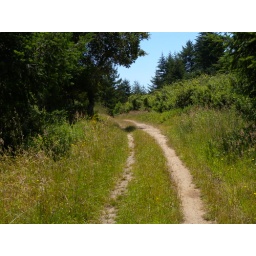
The grass is soft, moist, and green near the edge of the forest.